Question: Please indicate a possible affordance area of the drink_with_cup that can be used for drinking
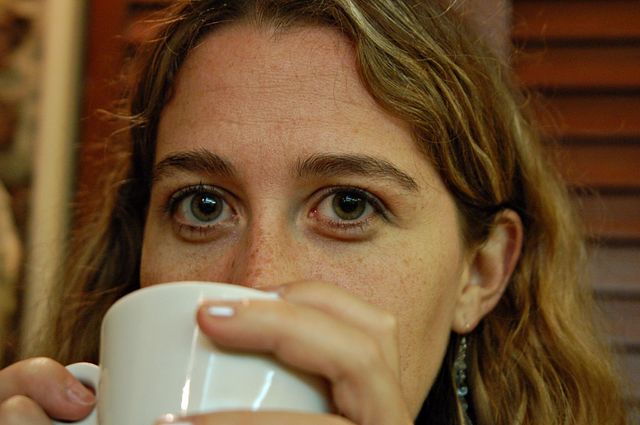
Answer: [62.5, 281.5, 328.5, 424.5]